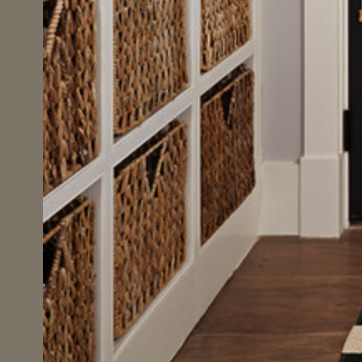
Material: other